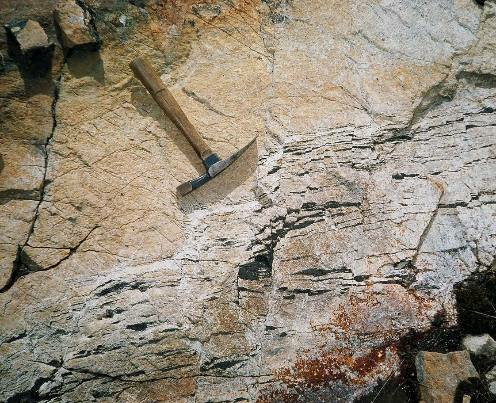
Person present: No